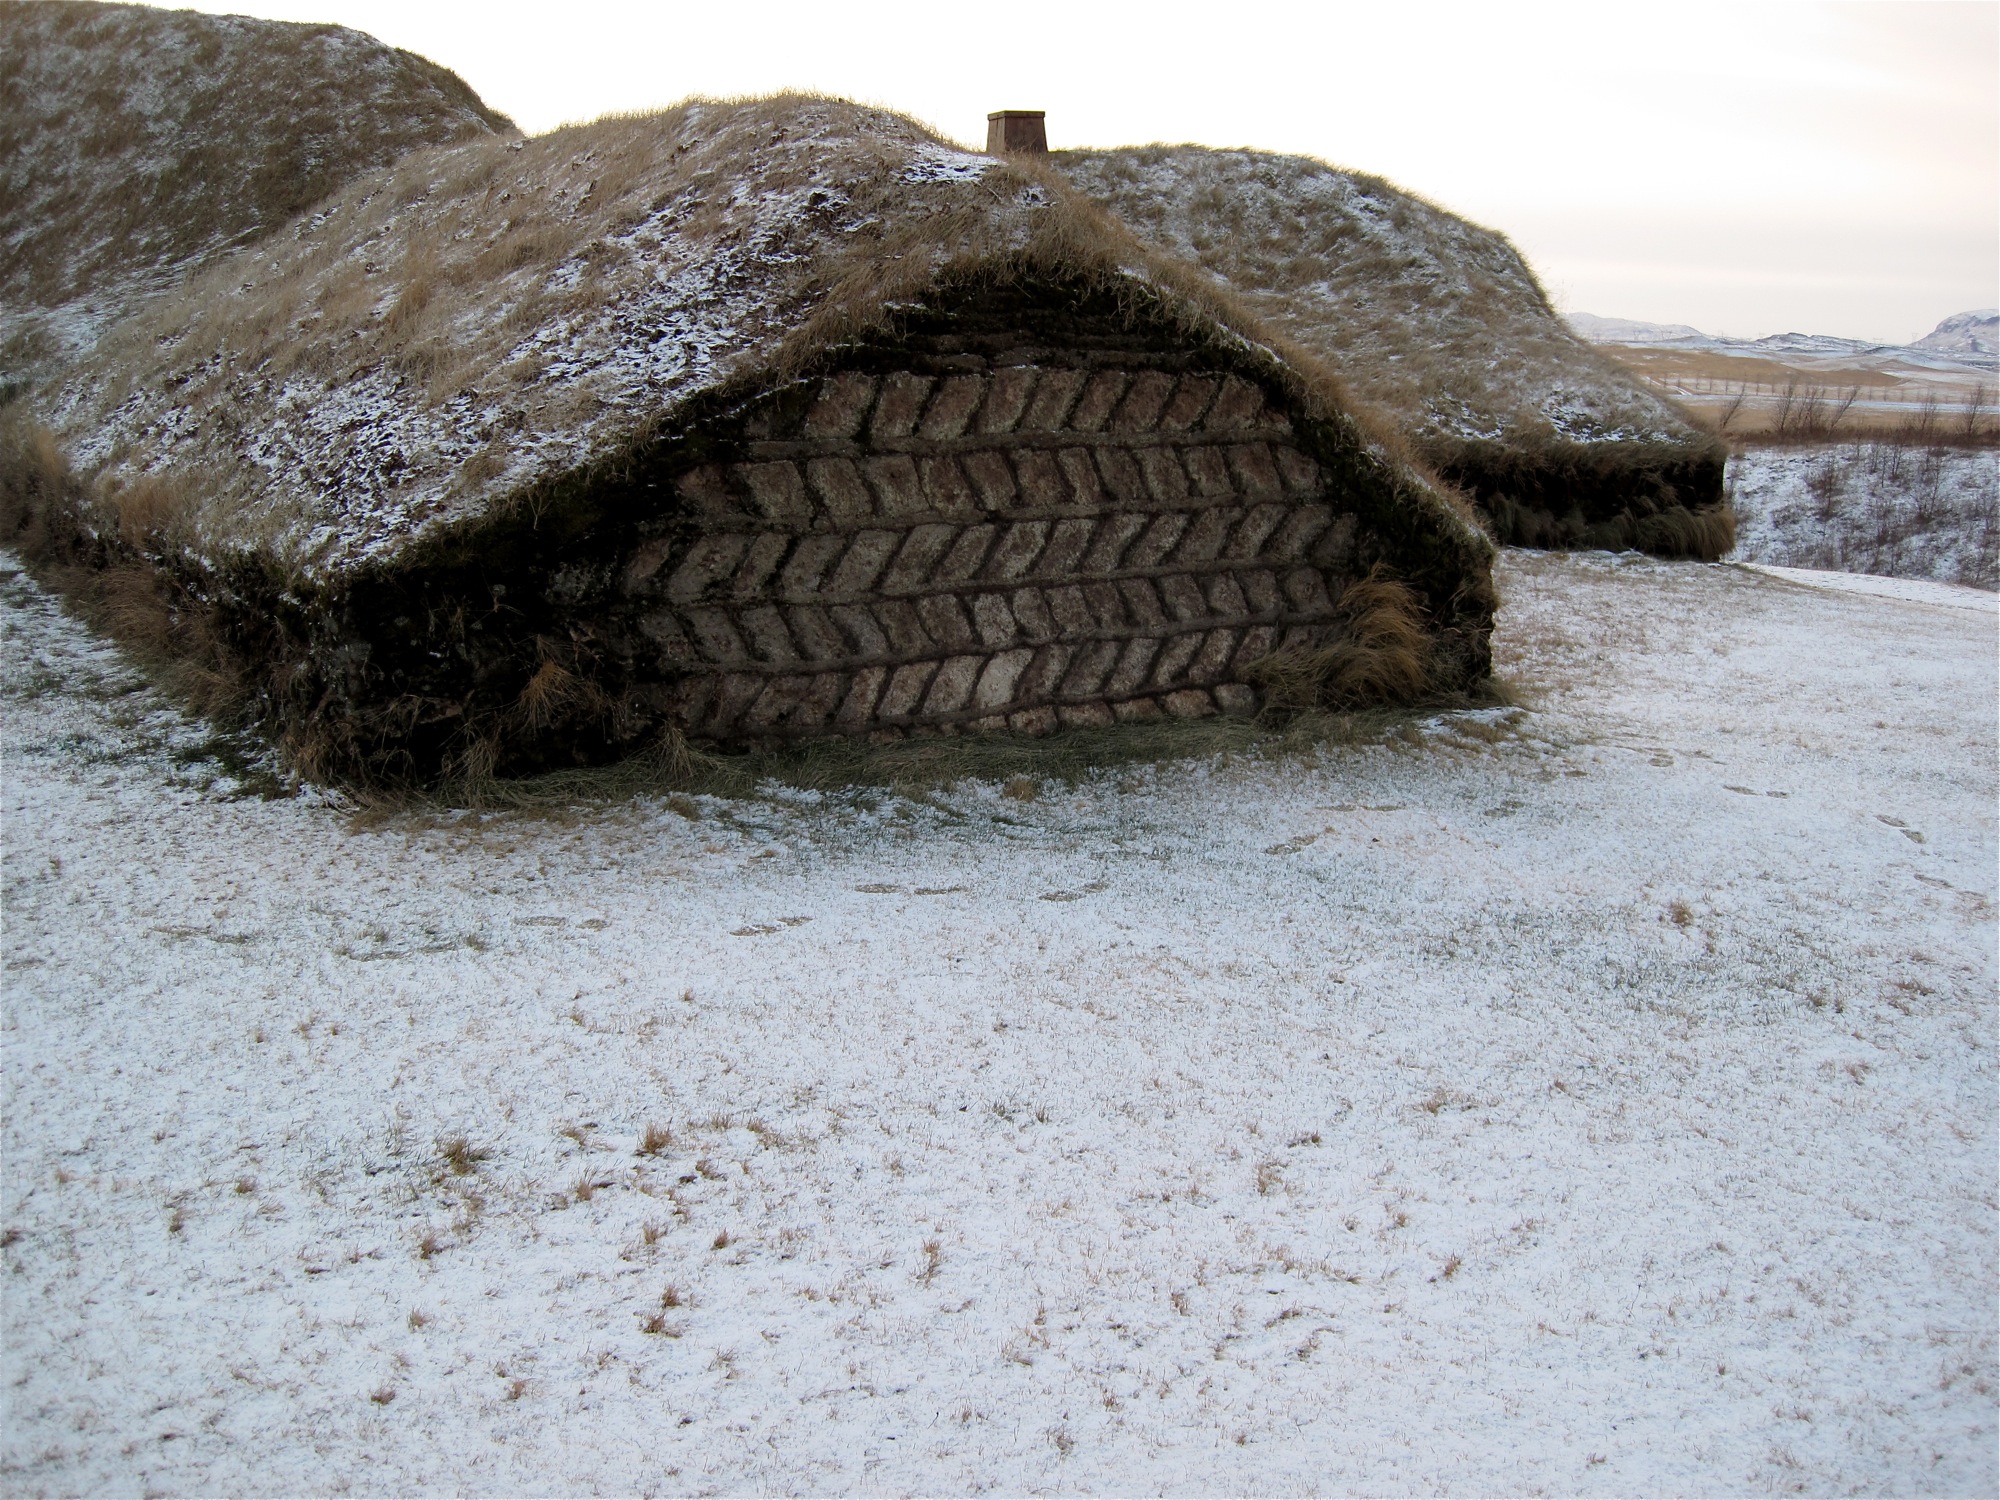
sand, rock, snow, wood, soil, iceland, material, geology, ancient history